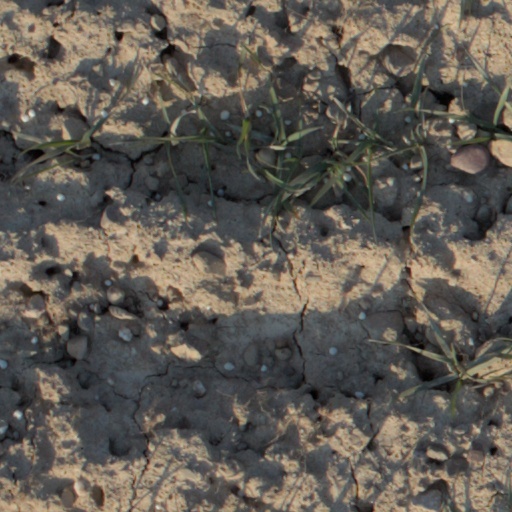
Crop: wheat